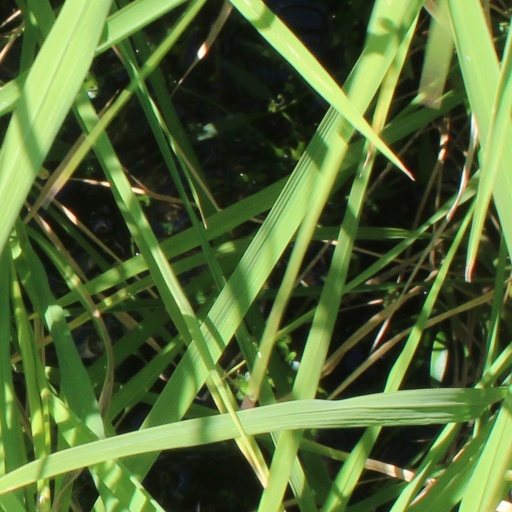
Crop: rice